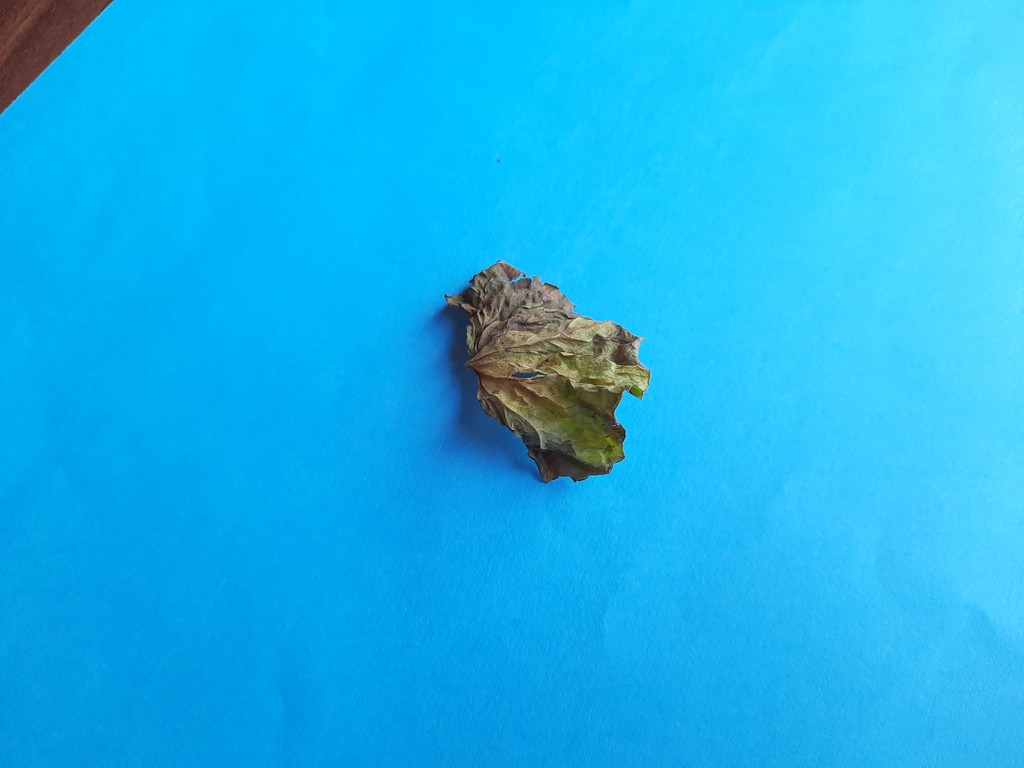
Label: Dried